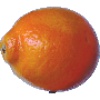
Label: Tangelo 1